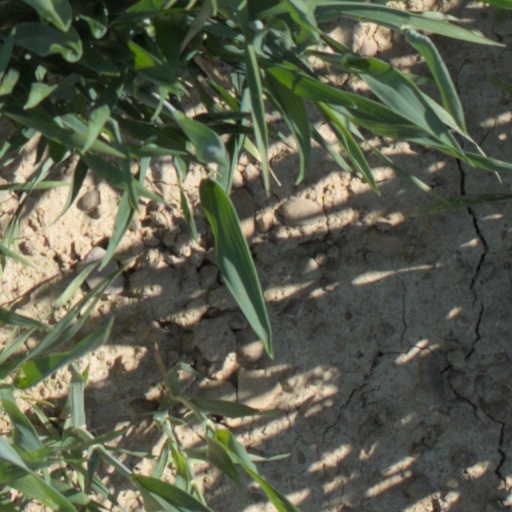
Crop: wheat